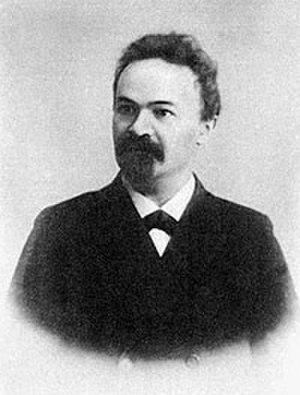
Nikolaï Maksimovitch Minski, de son vrai nom de famille Vilekine, né 15 janvier 1855 à Hlybokaïe, aujourd'hui en Biélorussie, alors dans le gouvernement de Vilna de l'Empire russe, et mort le 2 juillet 1937 à Paris, est un poète, philosophe et écrivain mystique russe, également avocat.